Districts of Murcia

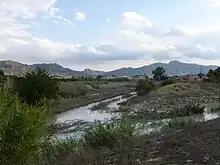
The mouth of Guadalentín tributary and Segura River in Beniaján

It occurs in the southwest of the northeastern quarter of Murcia and covers an area of 13.924 km. The district is adjacent to Llano de Brujas, Torreagüera, Cañadas de San Pedro, Algezares, Garres y Lages, San José de la Vega, Los Dolores and Puente Tocinos.